Garden Museum

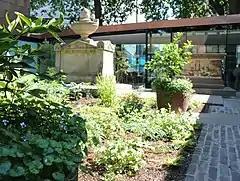
The Sackler Garden, designed by Dan Pearson as part of the redevelopment project. It contains the tombs of Vice-Admiral of the Blue William Bligh (left) and the Tradescants (right)

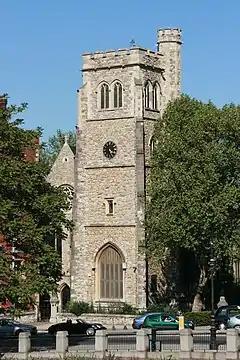
The Garden Museum is housed in the former church of St Mary-at-Lambeth, overlooking the River Thames

The Garden Museum (formerly known as the Museum of Garden History) in London is Britain's only museum of the art, history and design of gardens. The museum re-opened in 2017 after an 18-month redevelopment project.